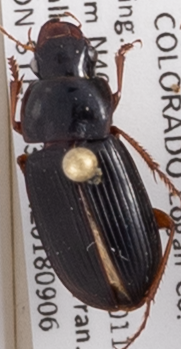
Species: Harpalus paratus
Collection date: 2018-09-06
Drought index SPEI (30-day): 1.106
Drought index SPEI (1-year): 0.71
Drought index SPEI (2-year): -0.018